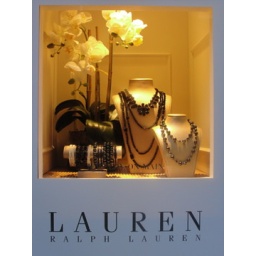
window around 40th street